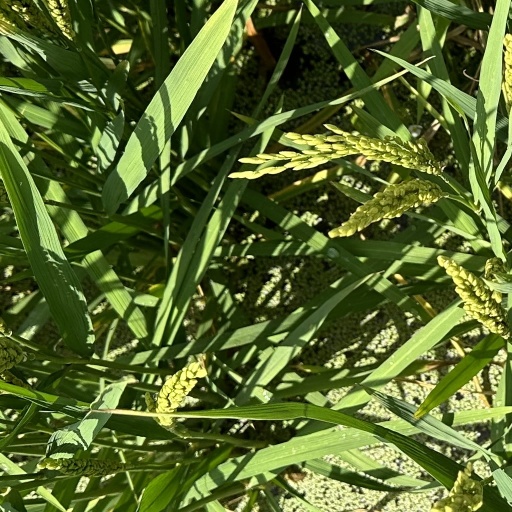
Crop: rice